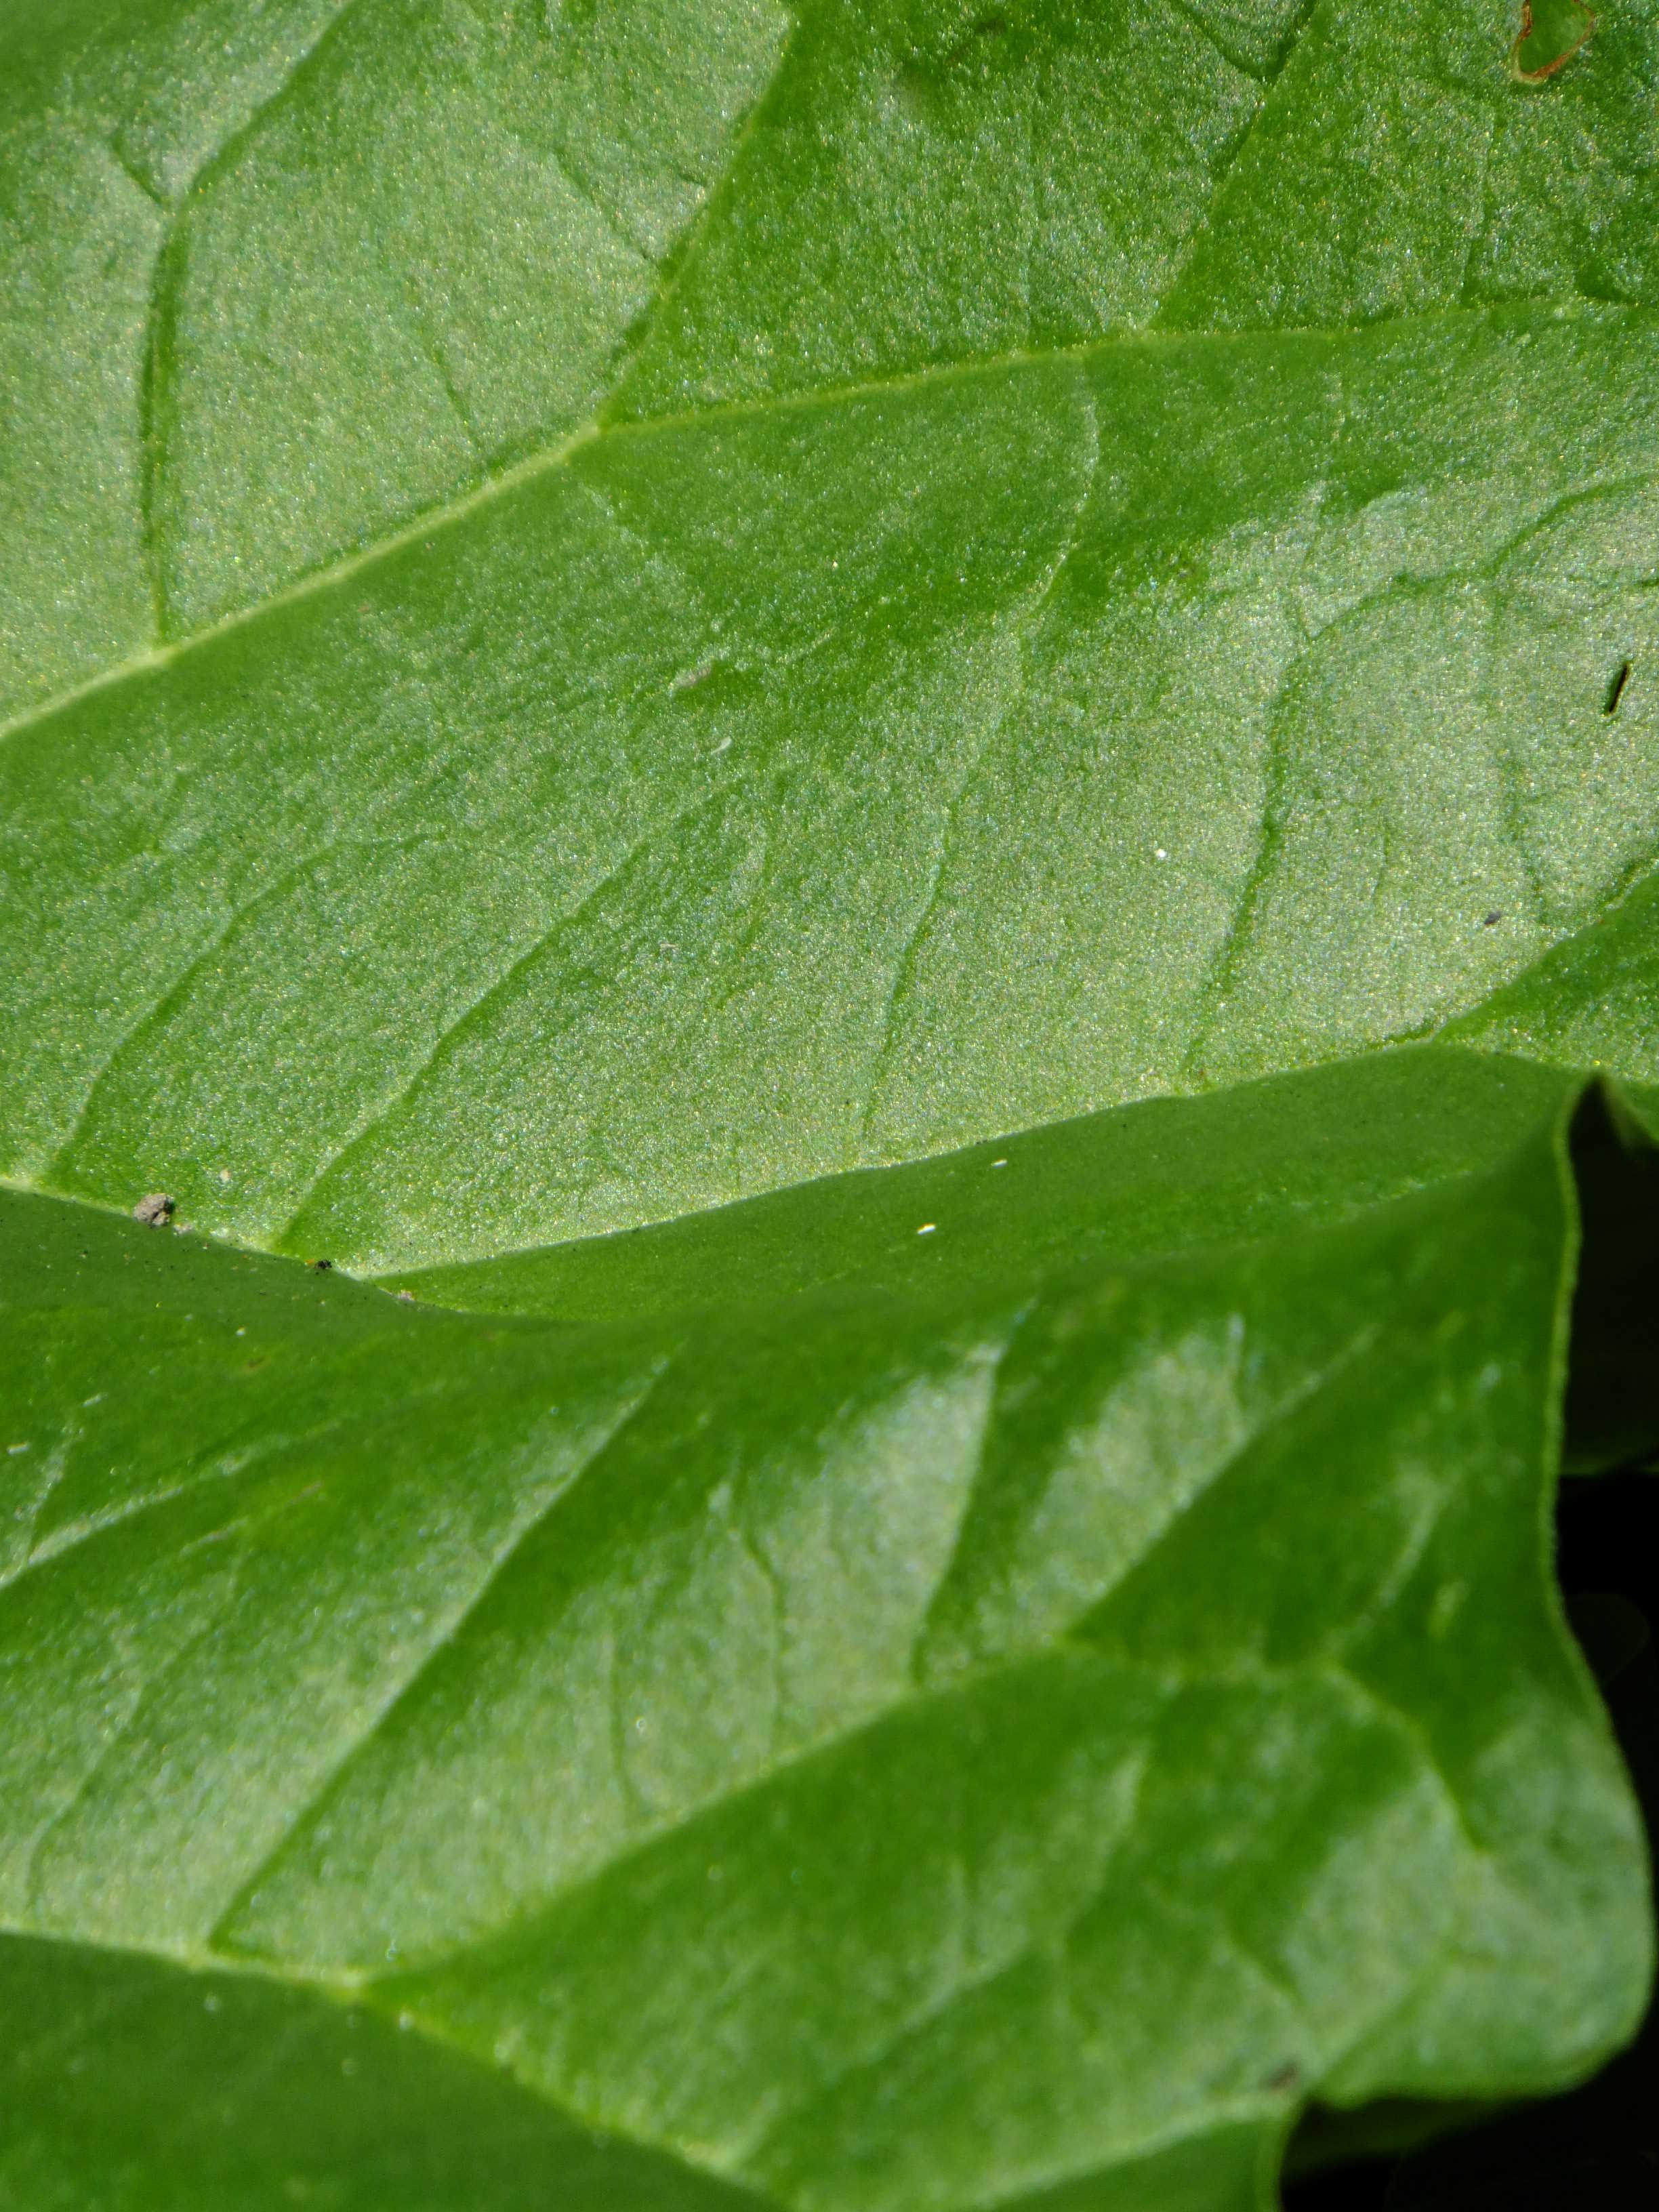
plant, leaf, flower, green, produce, macro, natural, rhubarb, shrub, flowering plant, annual plant, land plant